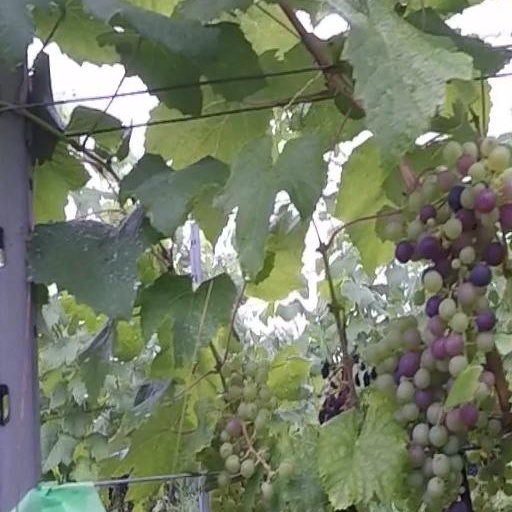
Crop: grape